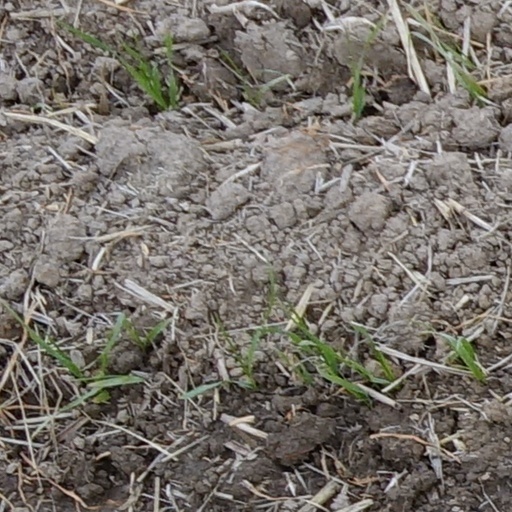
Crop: wheat